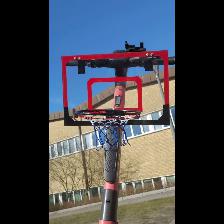
Label: NonHuman